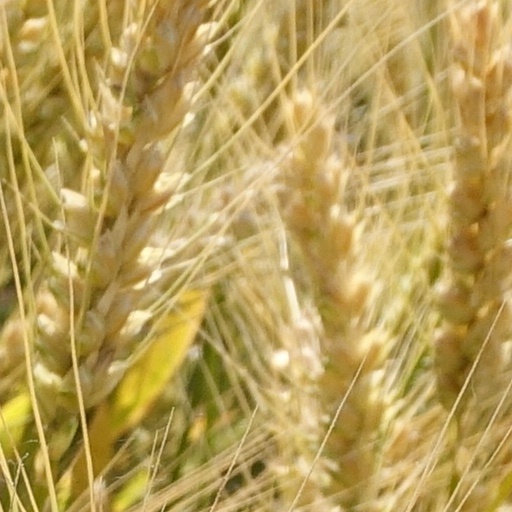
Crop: wheat